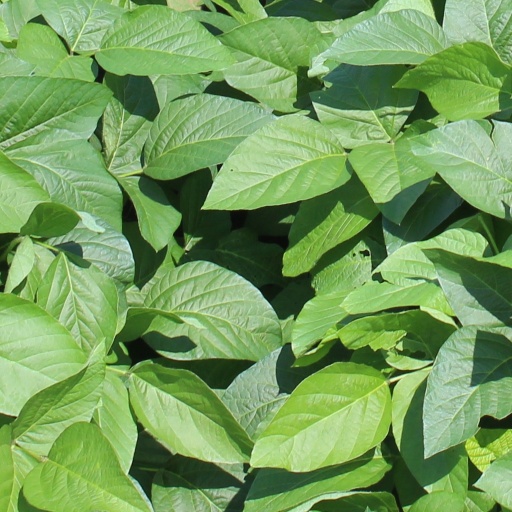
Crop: soybean